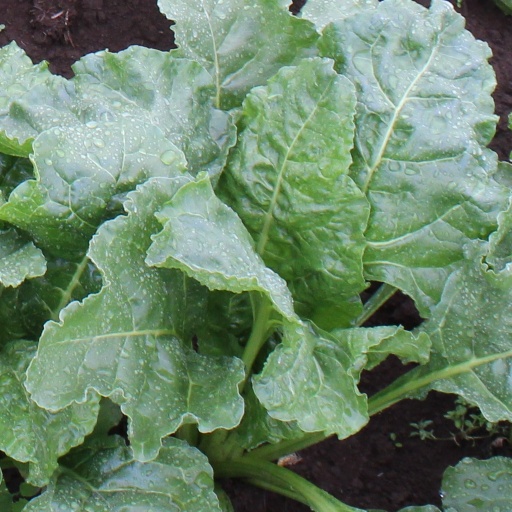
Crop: sugar beet